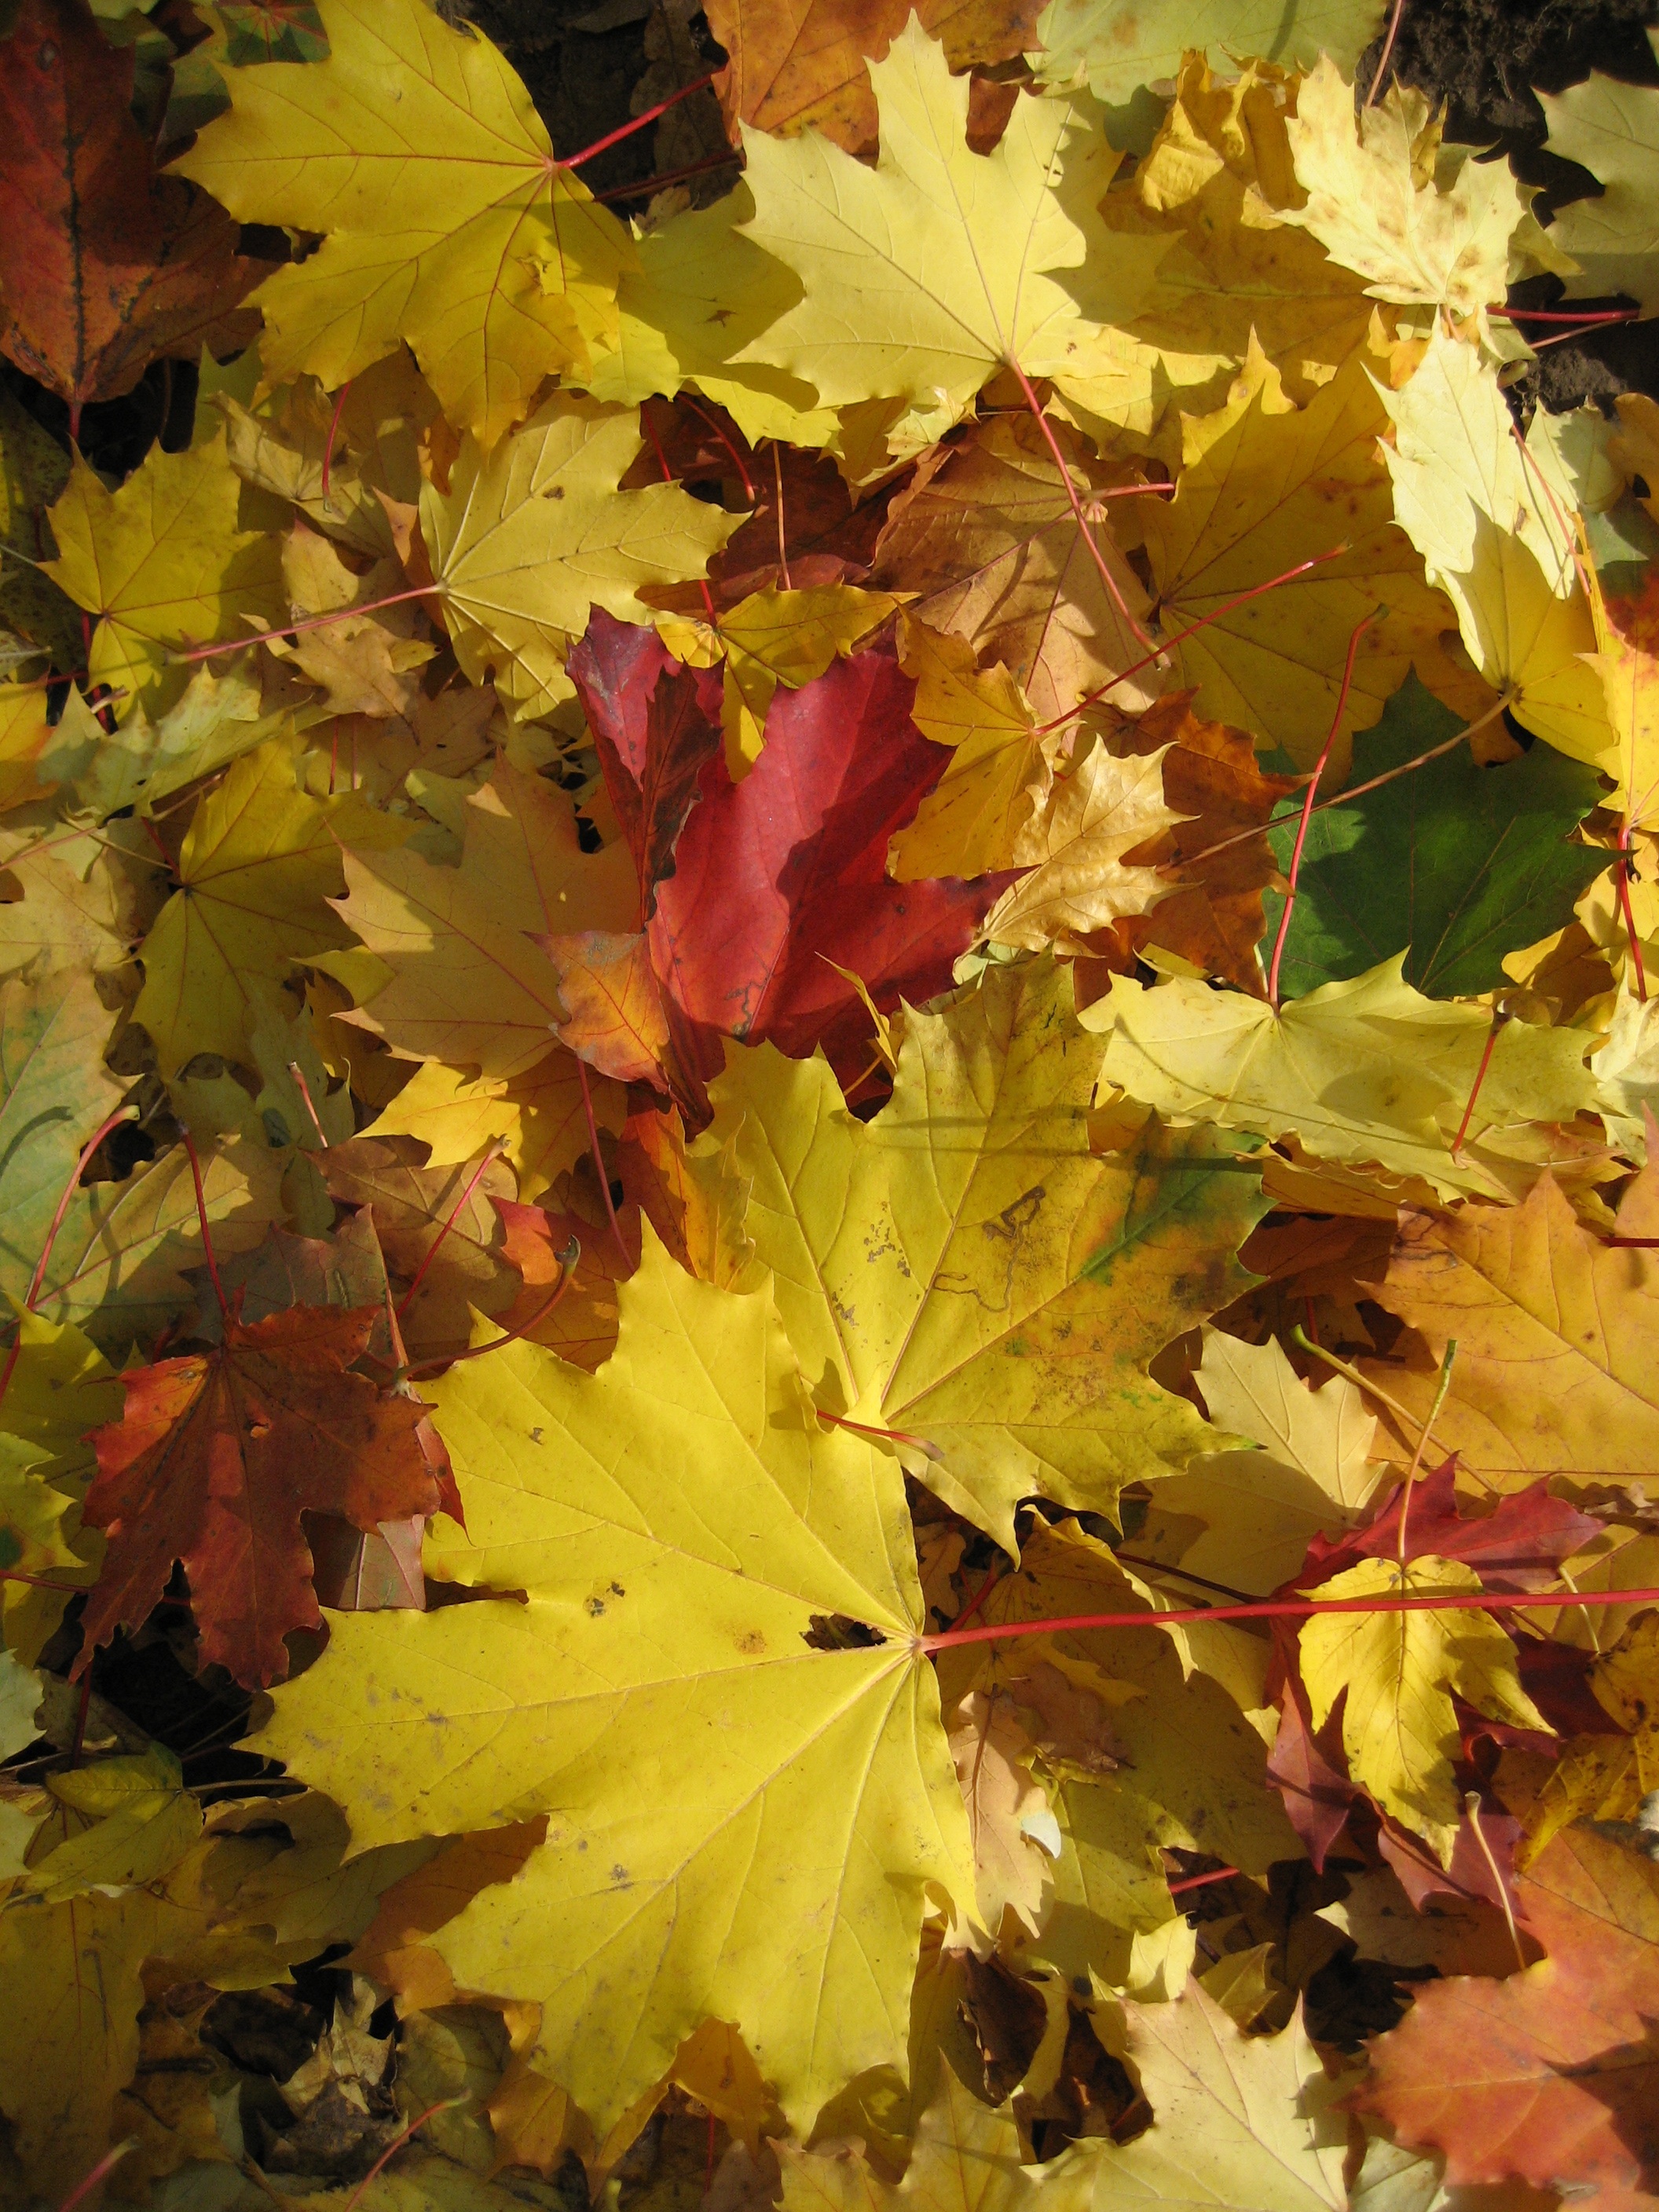
tree, nature, forest, grass, branch, light, plant, sunlight, leaf, flower, spring, green, red, autumn, fresh, yellow, pink, season, fern, maple, maple tree, maple leaf, flowers, tribe, deciduous forest, forest floor, oak leaf, leaves, withered, deciduous, maple leaves, fall foliage, autumn forest, flowering plant, baustamm, woody plant, land plant